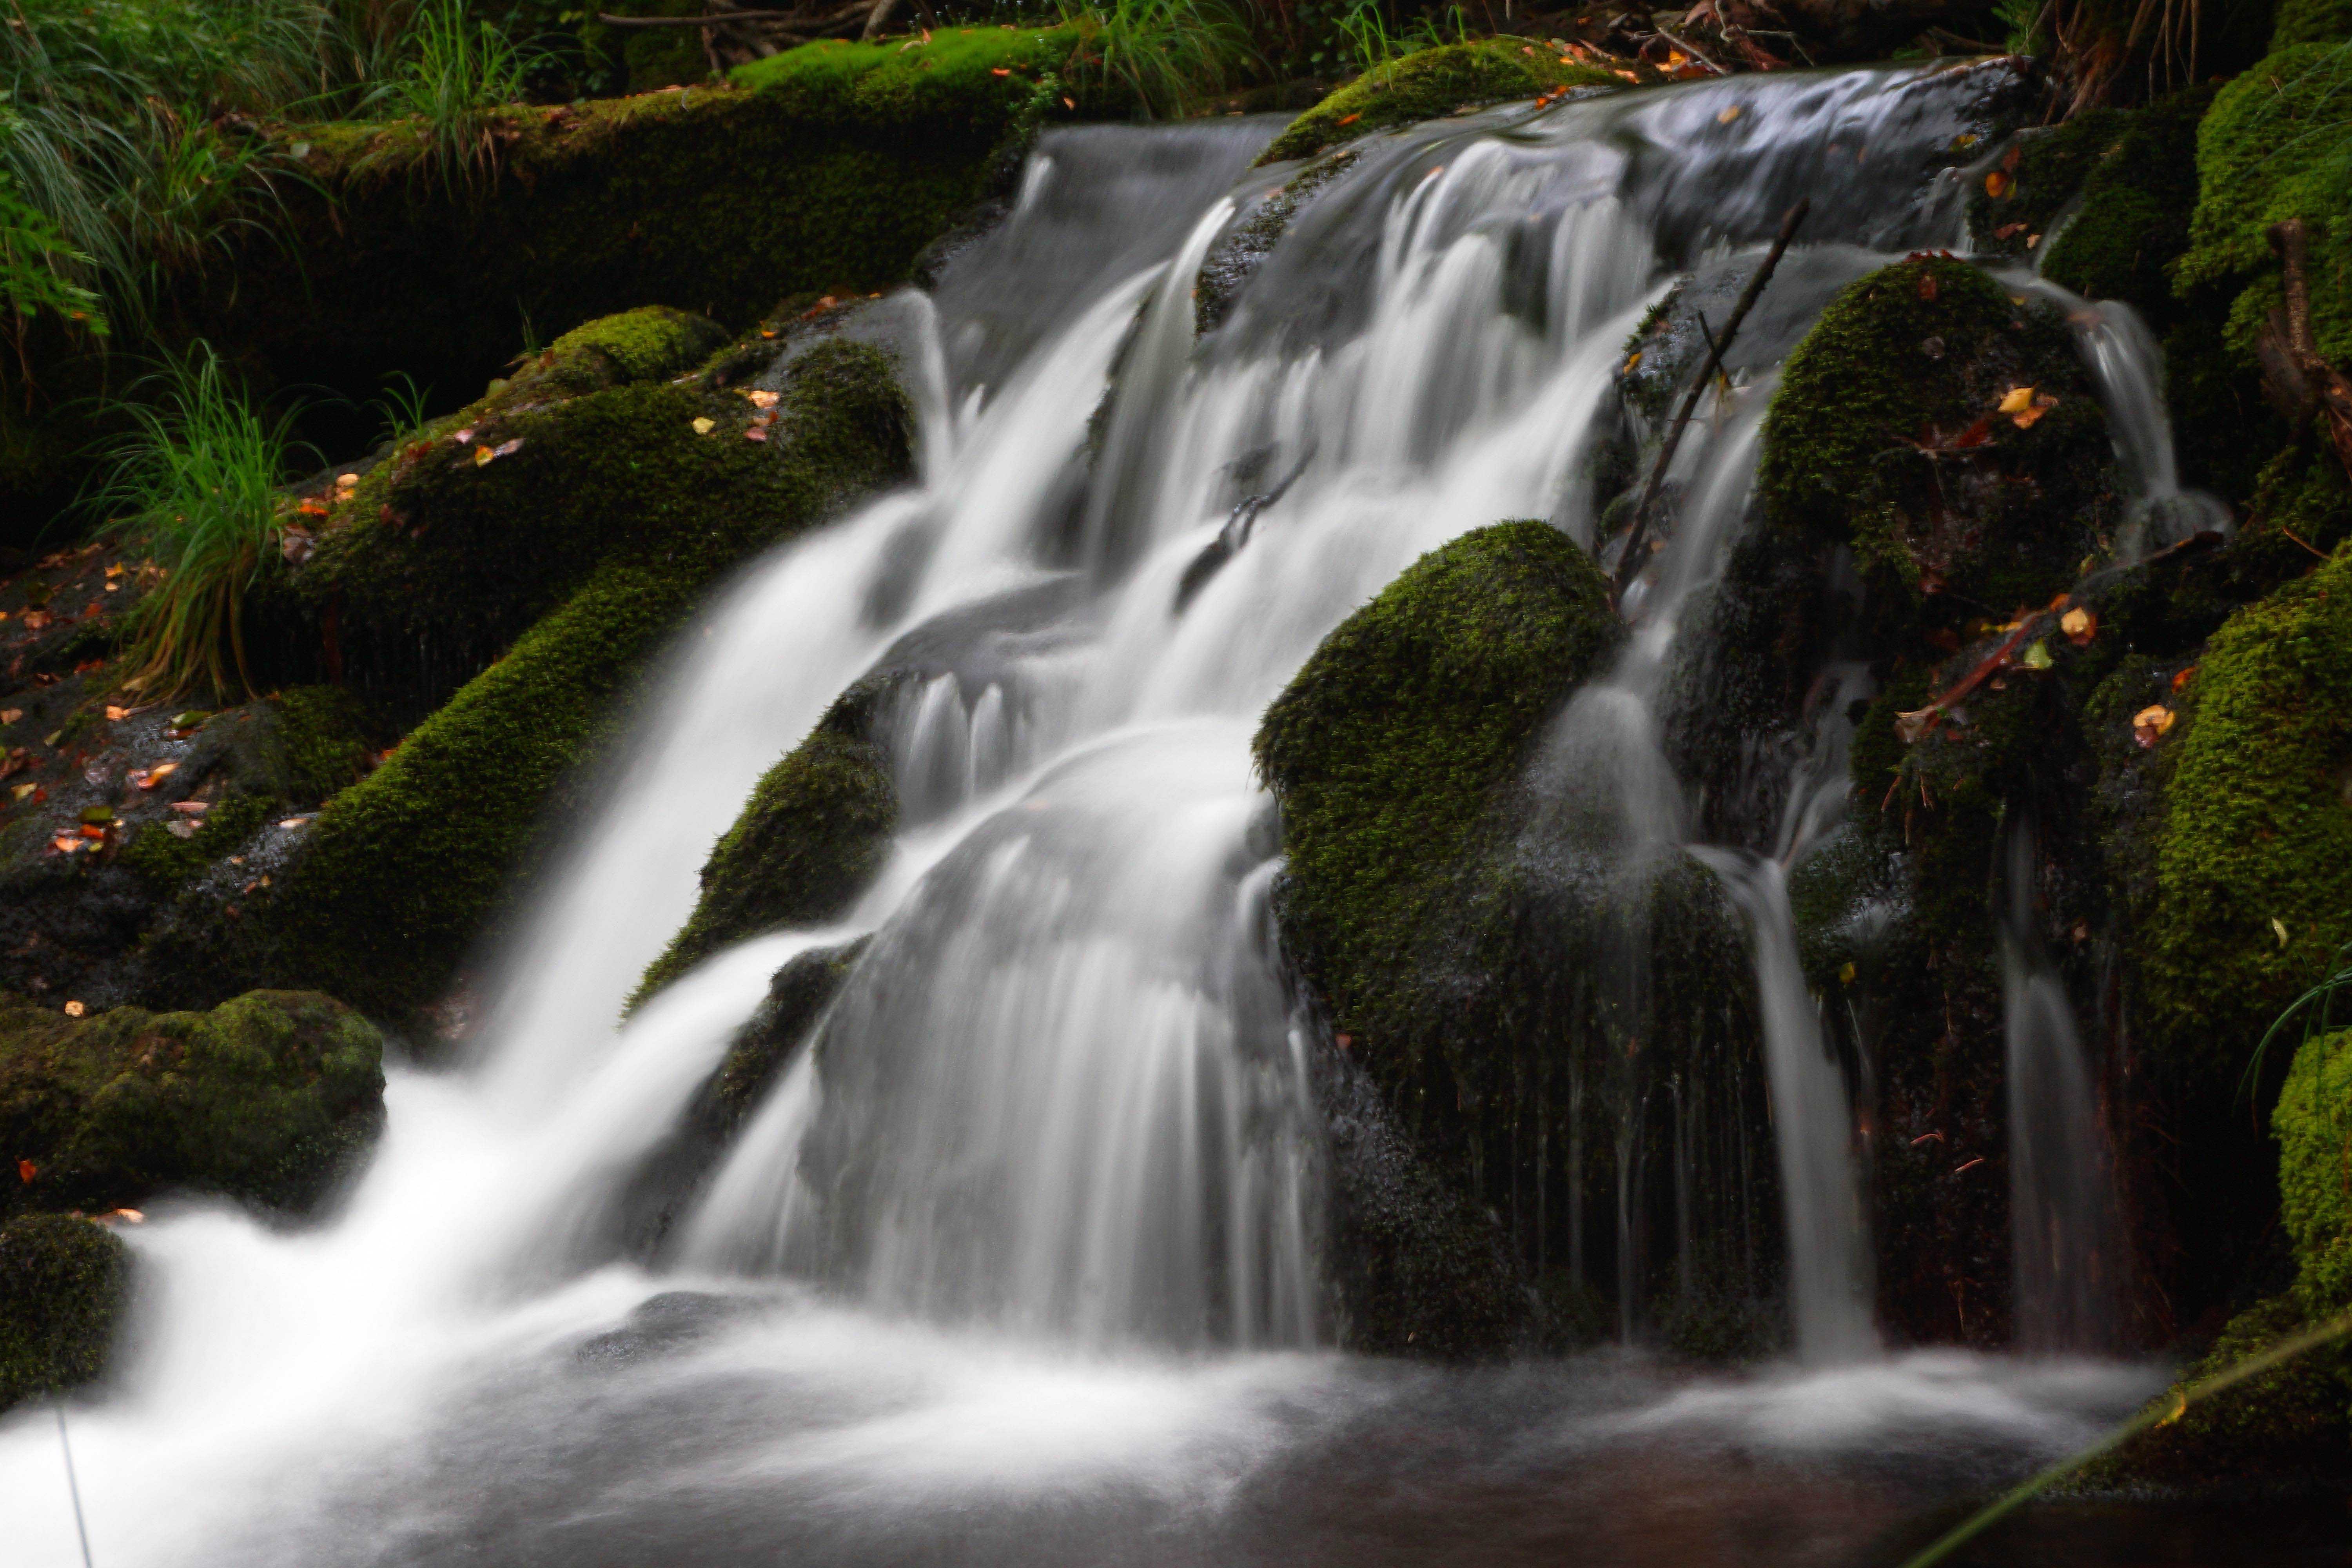
landscape, water, nature, forest, waterfall, photo, stream, jungle, autumn, body of water, spain, rainforest, wasserfall, galicia, pontevedra, paisajes, a77, water feature, watercourse, espana, g, ggl1, gaby1, xovesphoto, varios, some, xelodegalicia, sonya77v, sonyslta77v, gabrielcoru a, takiumar135